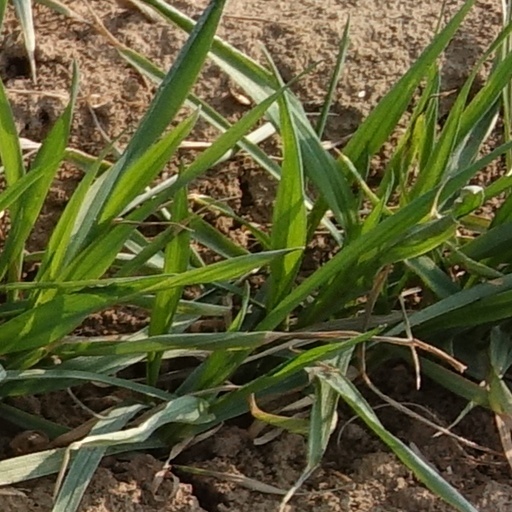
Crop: wheat